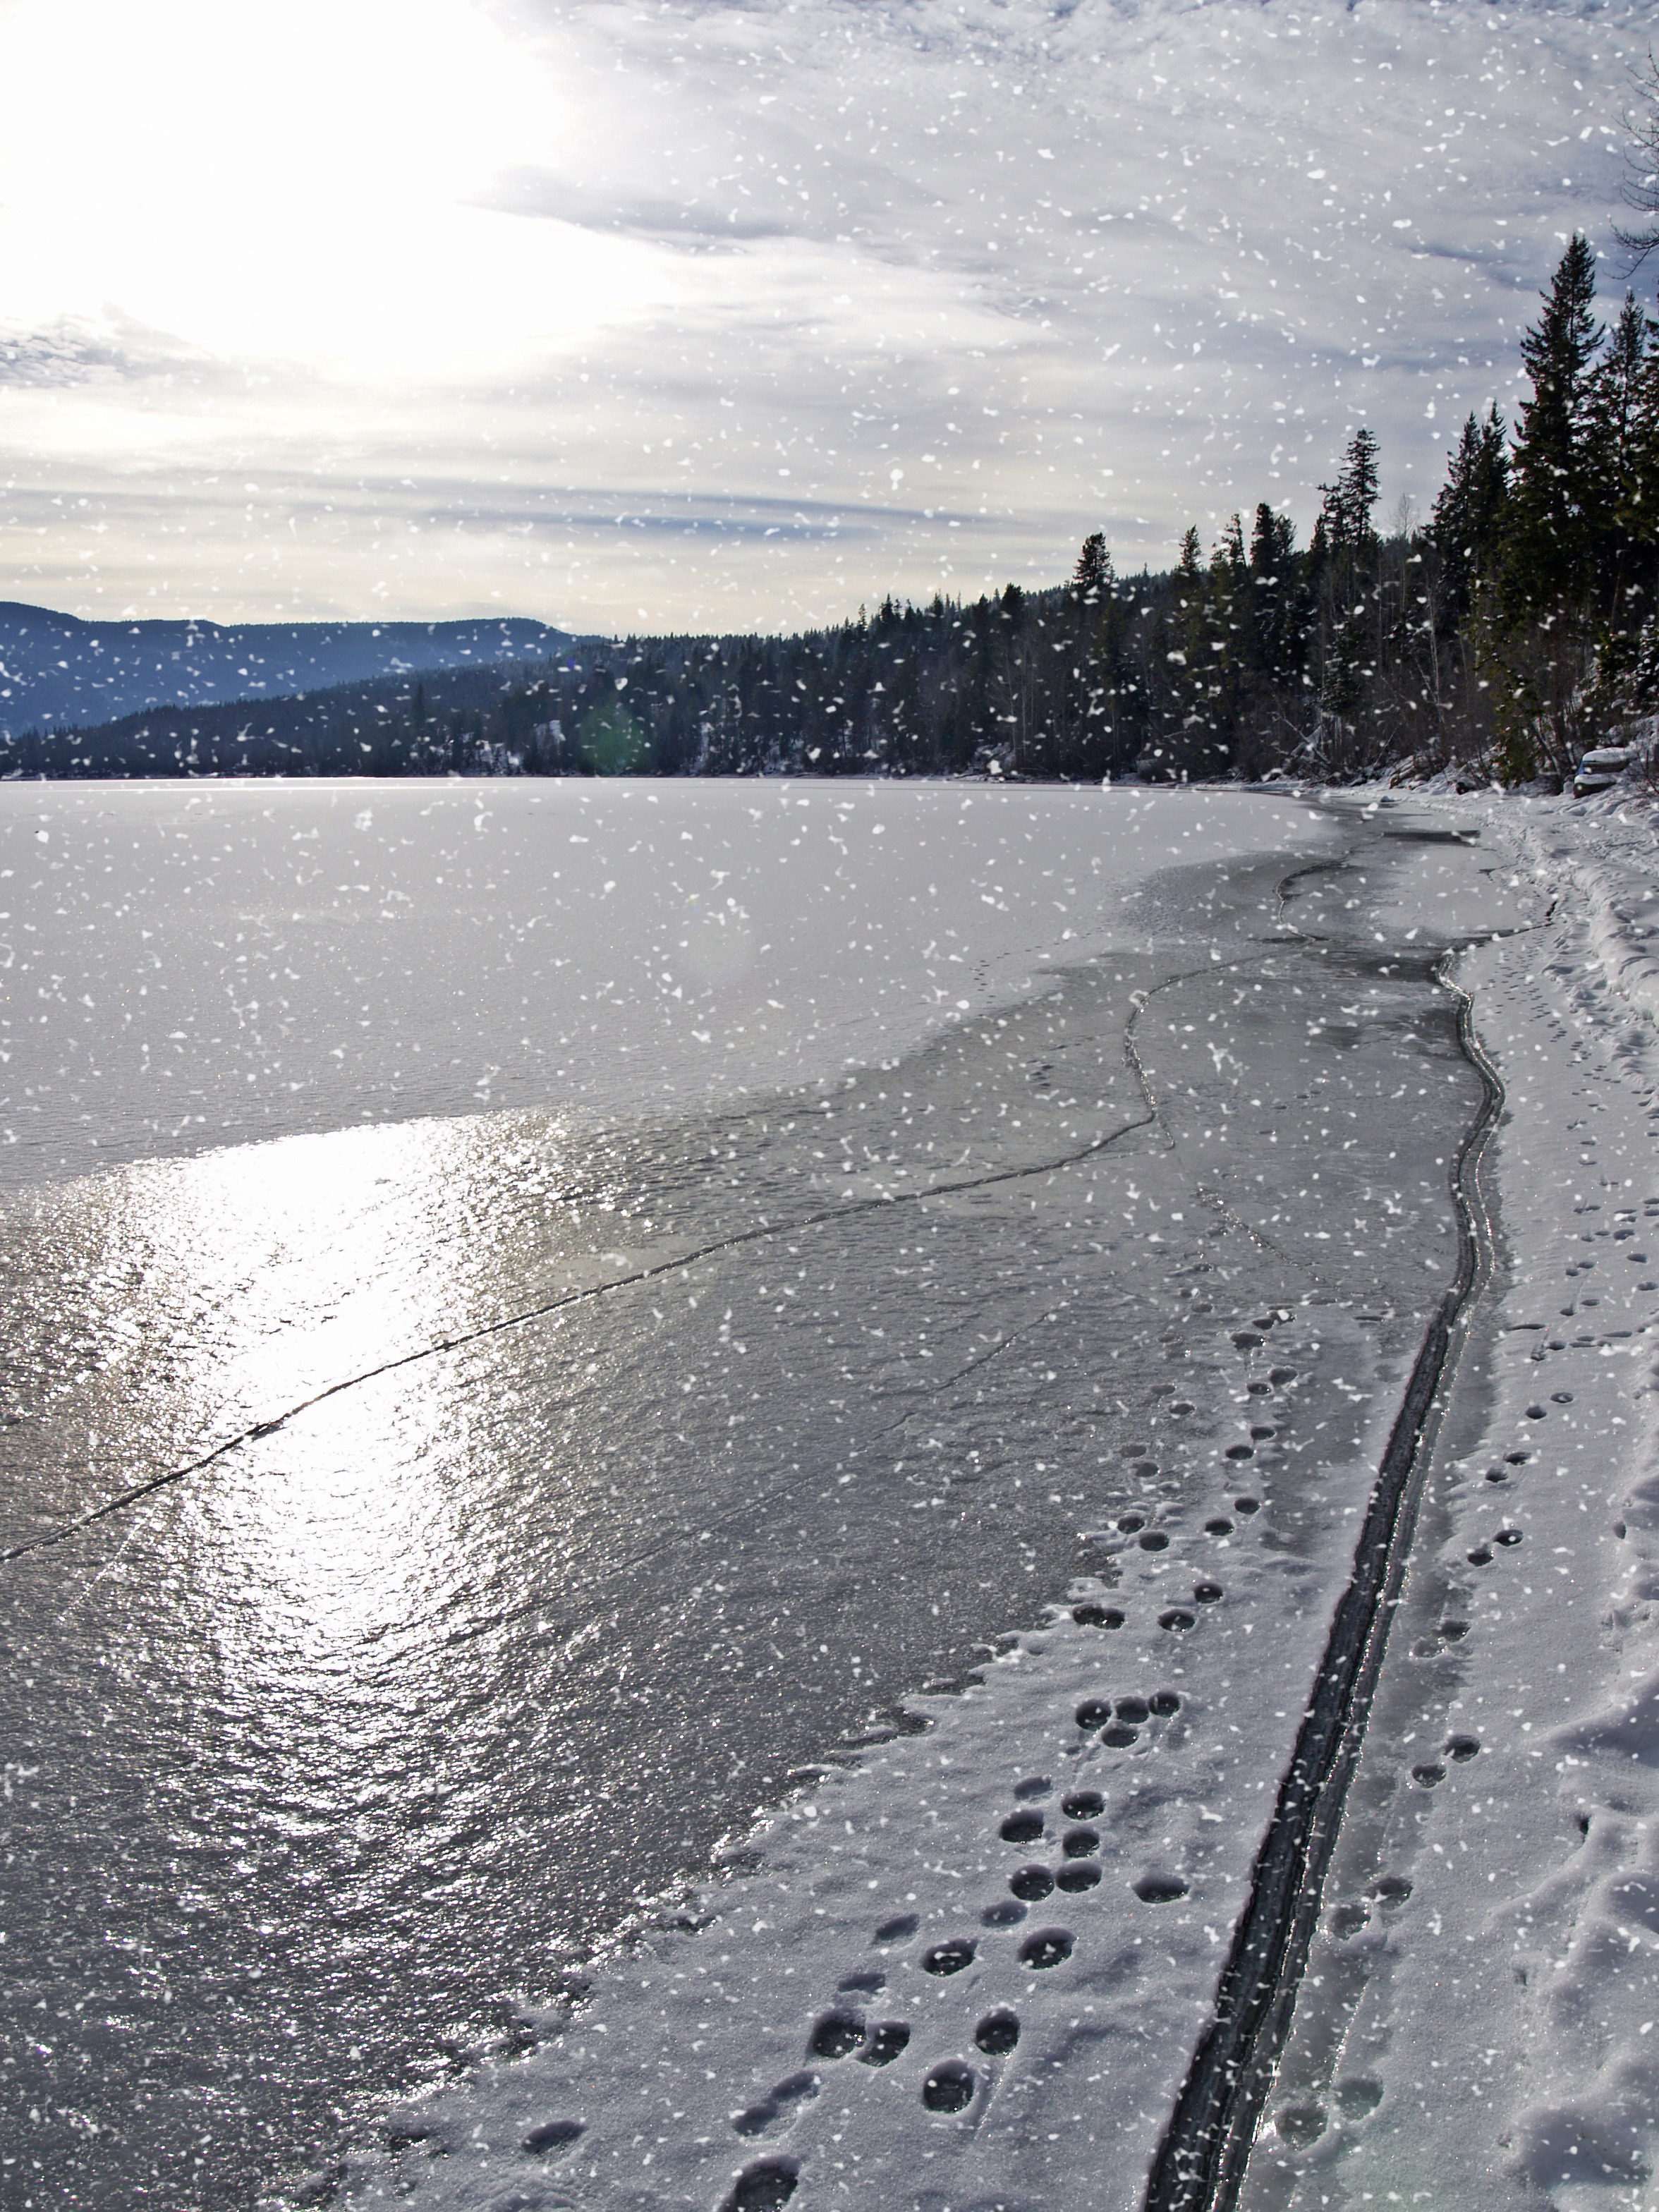
landscape, sea, water, snow, cold, winter, wave, lake, frost, asphalt, ice, scenery, weather, frozen, season, trees, canada, freezing, british columbia, canim lake